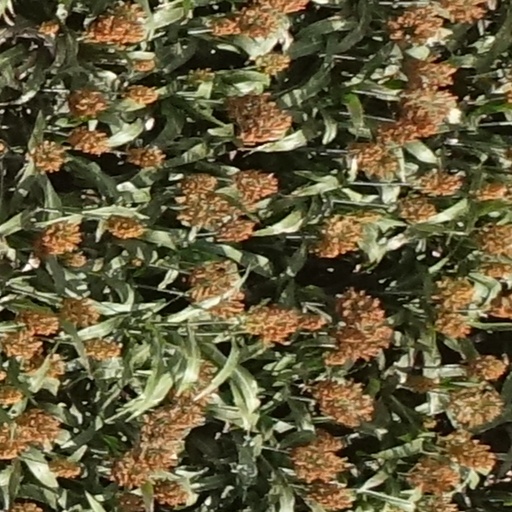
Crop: sorghum